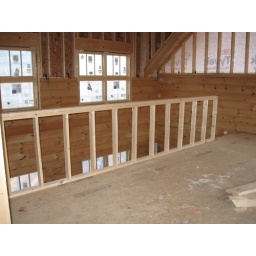
Master bedroom loft with knee wall framed, spiral staircase to go in far corner 1/13/09